Pope Leo X

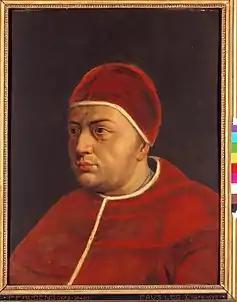
1610s portrait of Leo X by Peter Paul Rubens

Even those who defend him against the more outlandish attacks on his character acknowledge that he partook of entertainment such as masquerades, "jests," fowling, and hunting boar and other wild beasts. According to one biographer, he was "engrossed in idle and selfish amusements".